Varniai

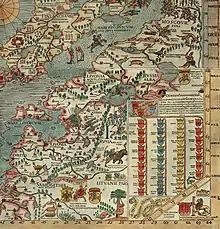
Varniai as depicted in Carta marina, 1539

"Medininkai" or "Medenike" was first mentioned in 1320. This town existed until the end of the 16th century, when the town of "Varniai" was founded in the 15th century north of Medininkai, on the left bank of the Varnelė river. The latter name is derived from the Varnelė River, which flows through the town. As early as 1904, Vaižgantas mentions its name as "Varnė". In other languages the town is known by: , .